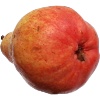
Label: Pear Red 1